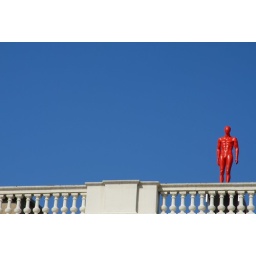
The men in red is happy with his blue sky. This beautiful colour makes him high